Boguchany Aluminium Smelter

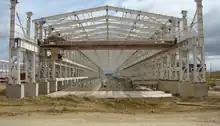
The construction of potroom#1 of Boguchansk Aluminium Smelter in Krasnoyarsk Region, Russia

Boguchany Aluminium Smelter ("Boguchanskiy Alyuminiyevy Zavod") is a Russian aluminium smelter currently being constructed near the settlement of Tayozhny, in the Boguchansky District of Krasnoyarsk Krai. It is one of the largest development projects of the Rusal company, which is building this new aluminium plant in partnership with hydroelectricity producer RusHydro. Each side owns a 50% stake in the "Boguchany Energo-Metallurgical Union" (or , BEMO), a company that governs the construction of the new smelter, which is expected to use the energy from RusHydro's Boguchany Dam.